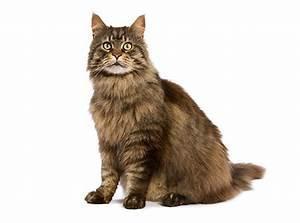
cat